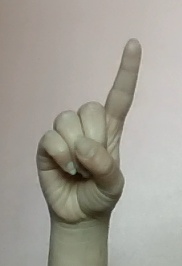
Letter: bb